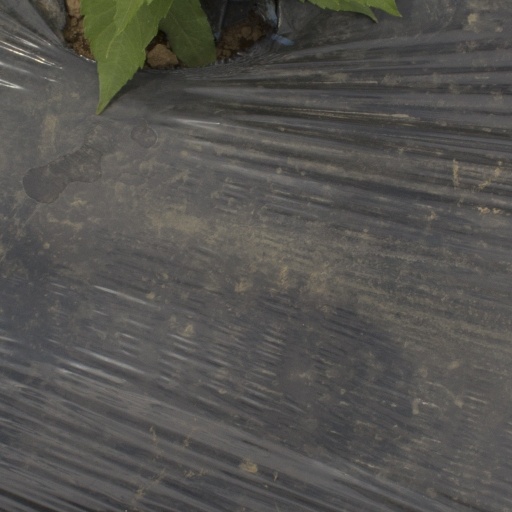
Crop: Jerusalem artichoke